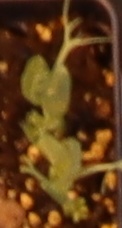
Label: Field Pea